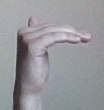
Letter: khaa